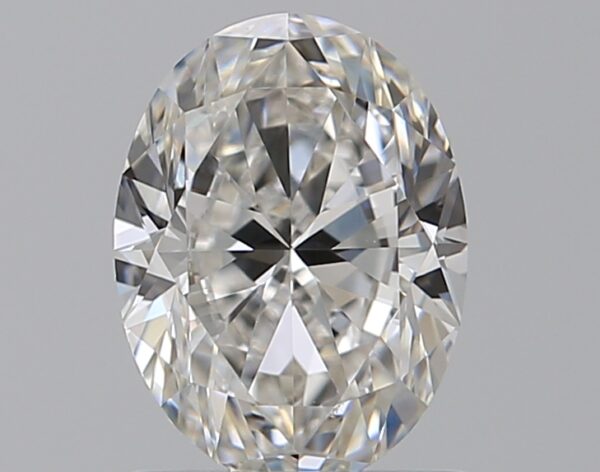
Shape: oval
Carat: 1
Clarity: VVS2
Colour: G
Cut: VG
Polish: EX
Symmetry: VG
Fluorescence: F
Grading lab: GIA
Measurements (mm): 7.25 x 5.45 x 3.52